Tamiya Corporation

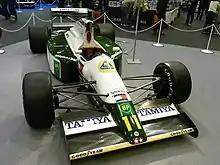
The Lotus Type 102B

In 1976, Tamiya entered the RC market with their first RC model, the Porsche 934 Turbo RSR. Today, these models are sold both in Japan and worldwide. To commemorate the 30th Anniversary of this first Tamiya RC model, Tamiya re-released a limited number of models in December 2006, including their flagship model, the Porsche Turbo RSR 934 Racing Edition, which was part of the early phase of Tamiya's RC career.